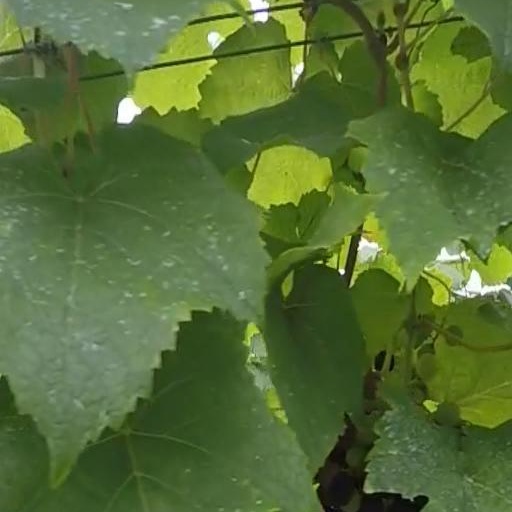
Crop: grape